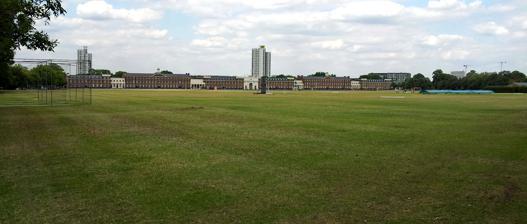
Building: Barrack Field
Country: United Kingdom
Year built: 1754
Barrack Field cricket ground Barrack Field today. In the background the Royal Artillery Barracks Location Woolwich , southeast London Home club Woolwich Cricket Club Royal Artillery Cricket Club County club Kent Establishment by 1754 Last used 1806 (for first-class cricket ) Barrack Field is located on the grounds of the Royal Artillery Barracks in Woolwich , southeast London (formerly part of Kent ). It was once part of Woolwich Common , then used as a venue for cricket matches in the 18th century and as the home of Woolwich Cricket Club at that time. Later it became the home of the Royal Artillery Cricket Club. It is now used as a generic sports field, mainly for football . History Woolwich Cricket Club came briefly to prominence in August 1754 when the team played home and away games against Dartford , at this time was probably the strongest team in England. The club revived in the last ten years of the 18th century when, following the establishment of Marylebone Cricket Club in 1787, club cricket was very fashionable in London and matches between the town clubs were very popular. Barrack Field was frequently used for matches in this period. Cricket venue At least 800 matches took place on the ground, mostly services fixtures. It is possible that Woolwich Cricket Club was merged into the Royal Artillery Cricket Club (RACC) or alternatively that it disbanded after the RACC took full possession of Barrack Field. According to its own website, RACC first played cricket in 1765, having been started as a private club by Royal Artillery officers. It was formally constituted as a regimental club as late as 1906.  The Royal Artillery Cricket Club, now plays at the Sharp Cricket Ground in Larkhill Garrison . References